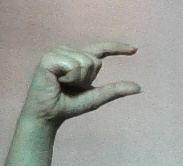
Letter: dal